After Dark (TV programme)

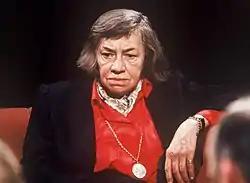
Patrica Highsmith on "After Dark" in June 1988

The "Financial Times" wrote of the programme on 18 March 1988: